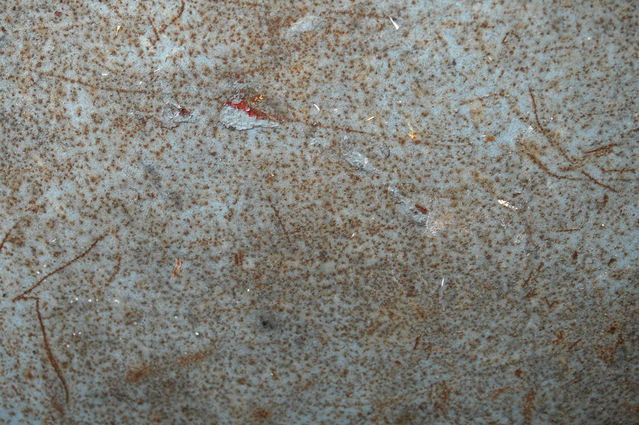
Texture: pitted